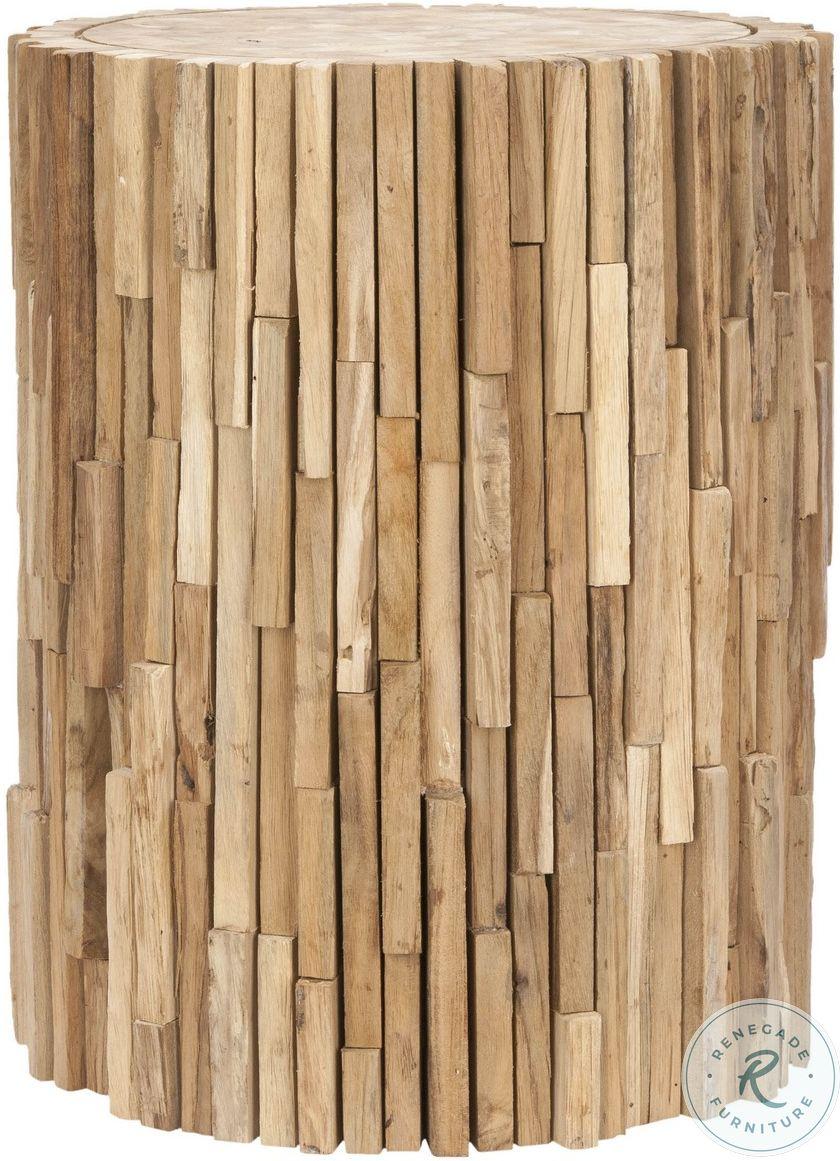
Category: Stools
Style: Transitional